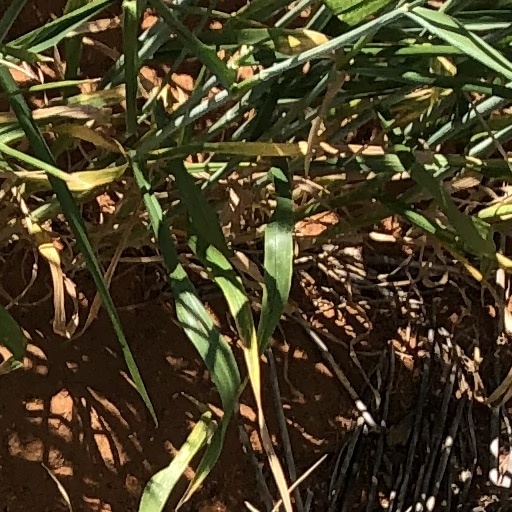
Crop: wheat